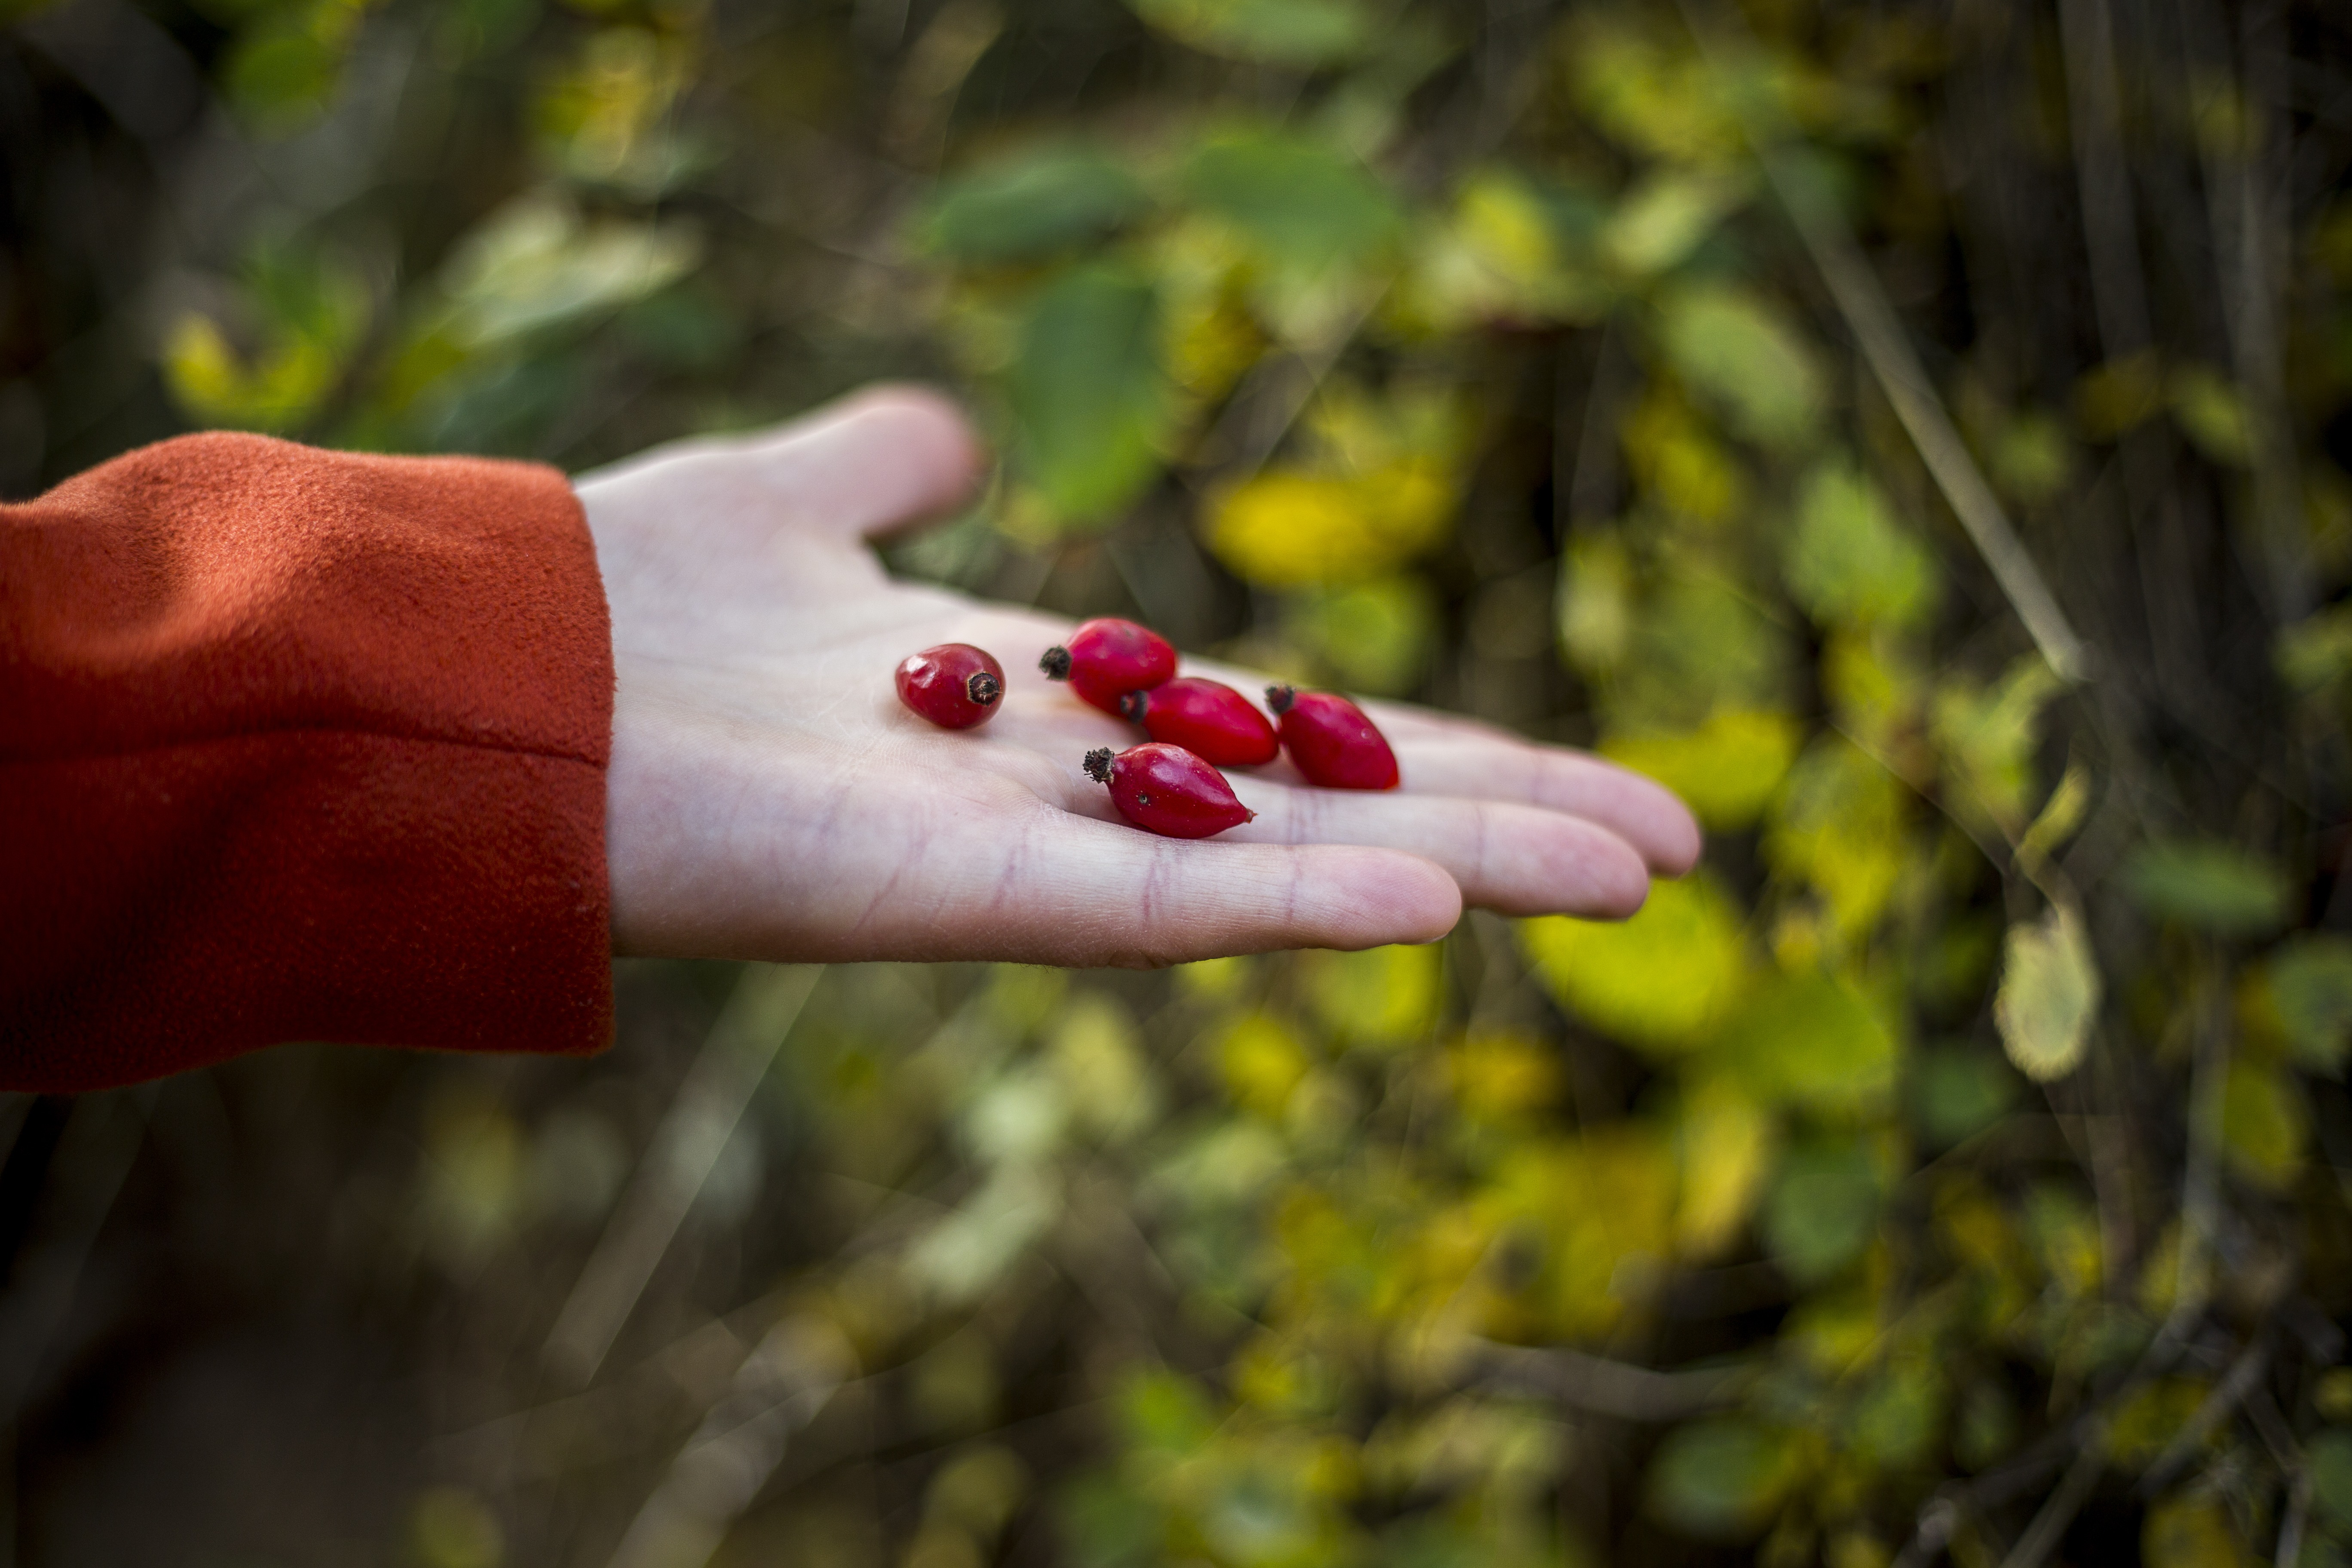
hand, tree, nature, forest, grass, branch, plant, photography, sunlight, leaf, flower, finger, spring, green, red, produce, autumn, flora, season, close up, fruits, macro photography